Freeganism

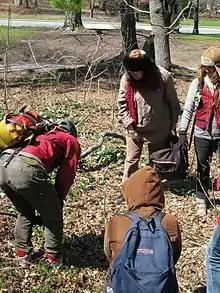
Freegans foraging for wild food in a New York City park

Instead of buying conventionally grown foods, wild foragers find and harvest food and medicinal plants growing in their own communities. Some freegans participate in "guerrilla" or "community" gardens, with the stated aim of rebuilding community and reclaiming the capacity to grow one's own food. In order to fertilize those guerrilla gardens, food obtained from dumpster diving is sometimes also reused, and some use vermiculture instead of ordinary composting techniques in order to keep the required infrastructure small and adapted to urban areas. Some rural freegans are also "homesteaders" who grow their own food and employ alternative energy sources to provide energy for their homesteads, occasionally living "off the grid" entirely.